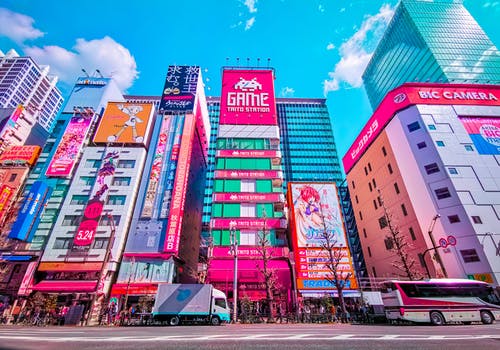
Label: No Watermark